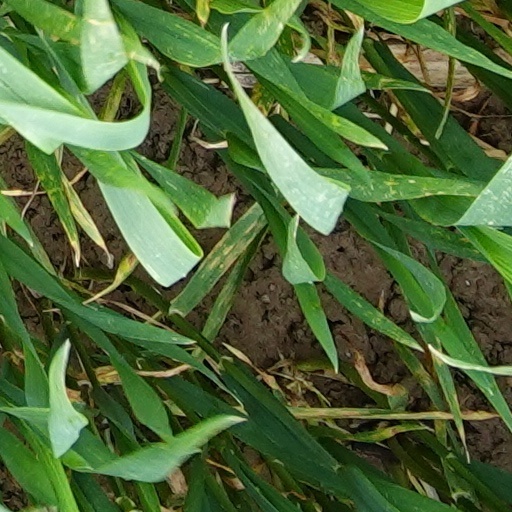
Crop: wheat